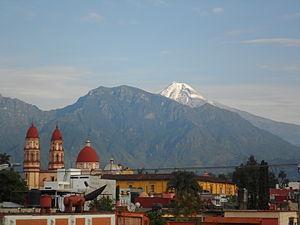
Le Mexique, en forme longue les États-Unis Mexicains est un pays situé dans la partie méridionale de l'Amérique du Nord.